Beast Wars: Transformers

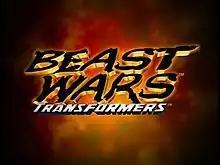

Beast Wars: Transformers (titled Beasties: Transformers in Canada) is an animated television series that debuted on September 16, 1996 and ended on May 7, 1999, serving as the flagship of the "" franchise. It was one of the earliest fully CGI television shows. The series is set in the future of the , 300 years after the events of "The Transformers", and features the Maximals and Predacons, descendants of the Autobots and Decepticons respectively. While engaged in battle, small teams from each faction crash land on an unknown planet, and must find a way to return home while continuing their war.